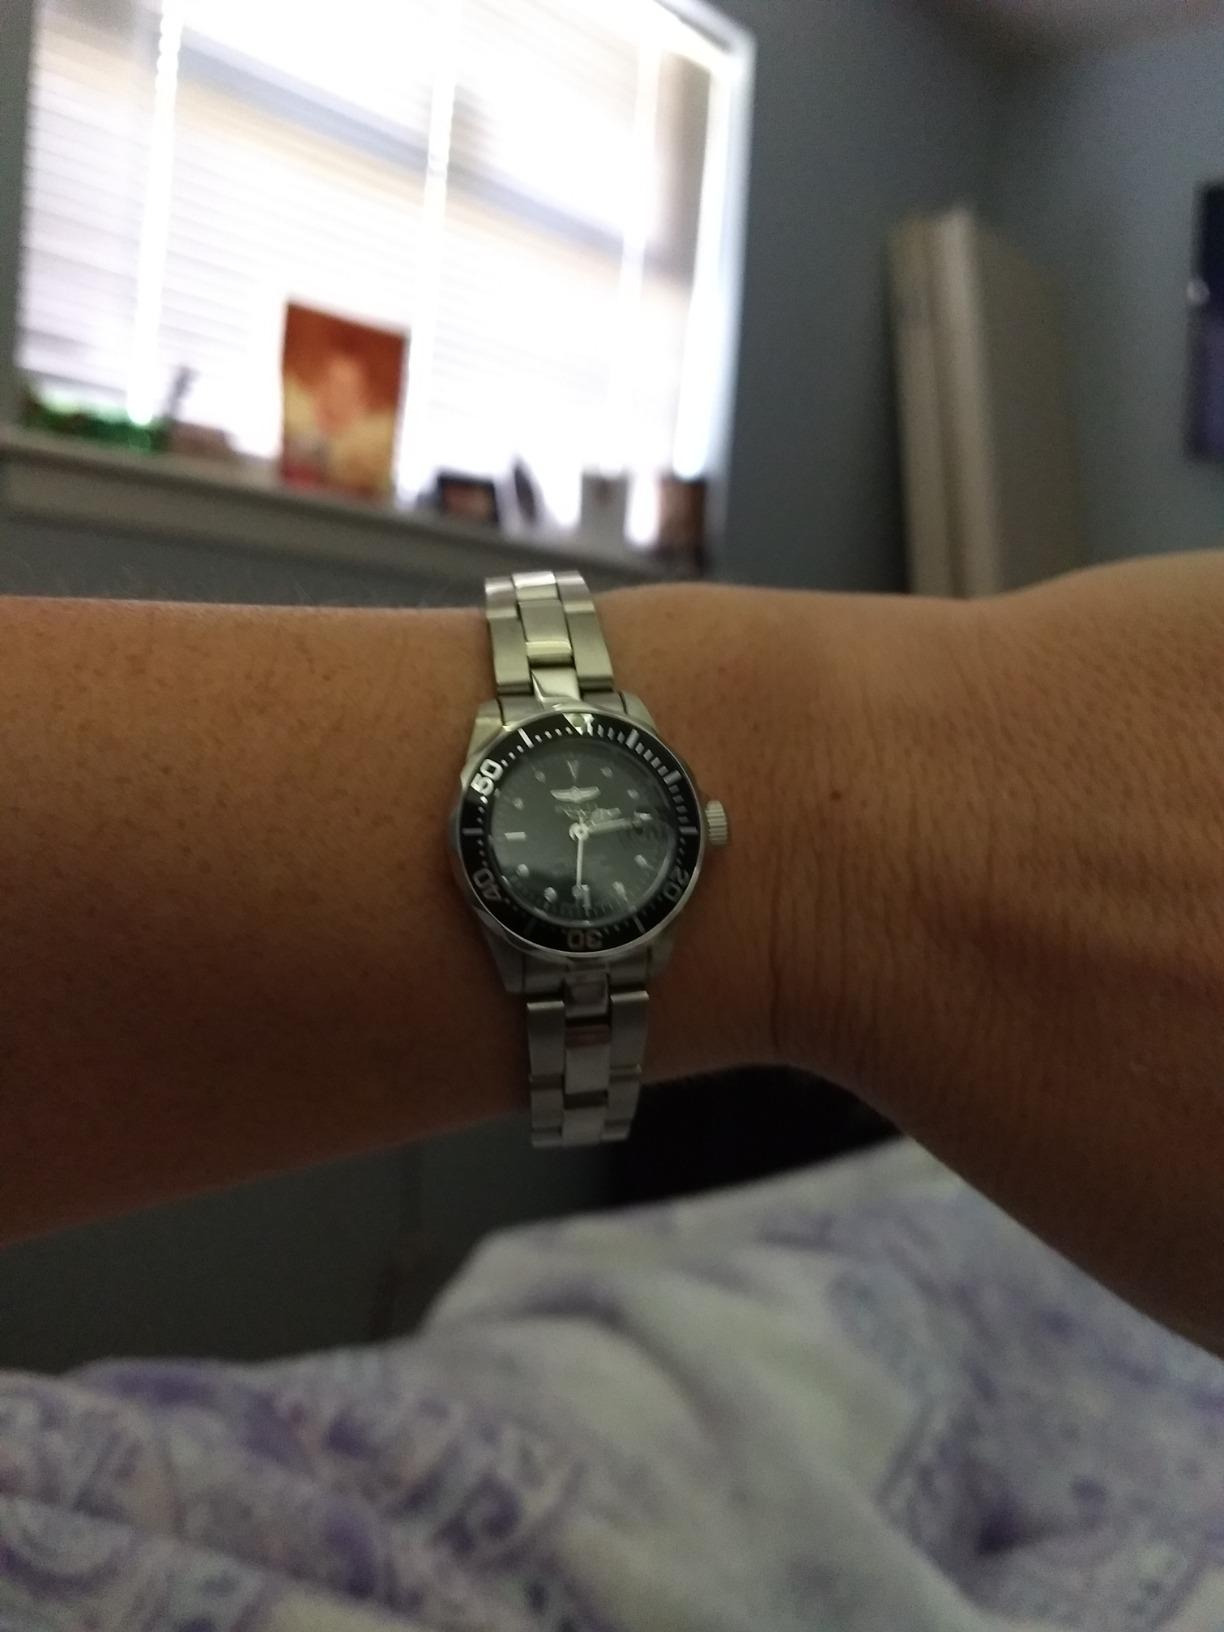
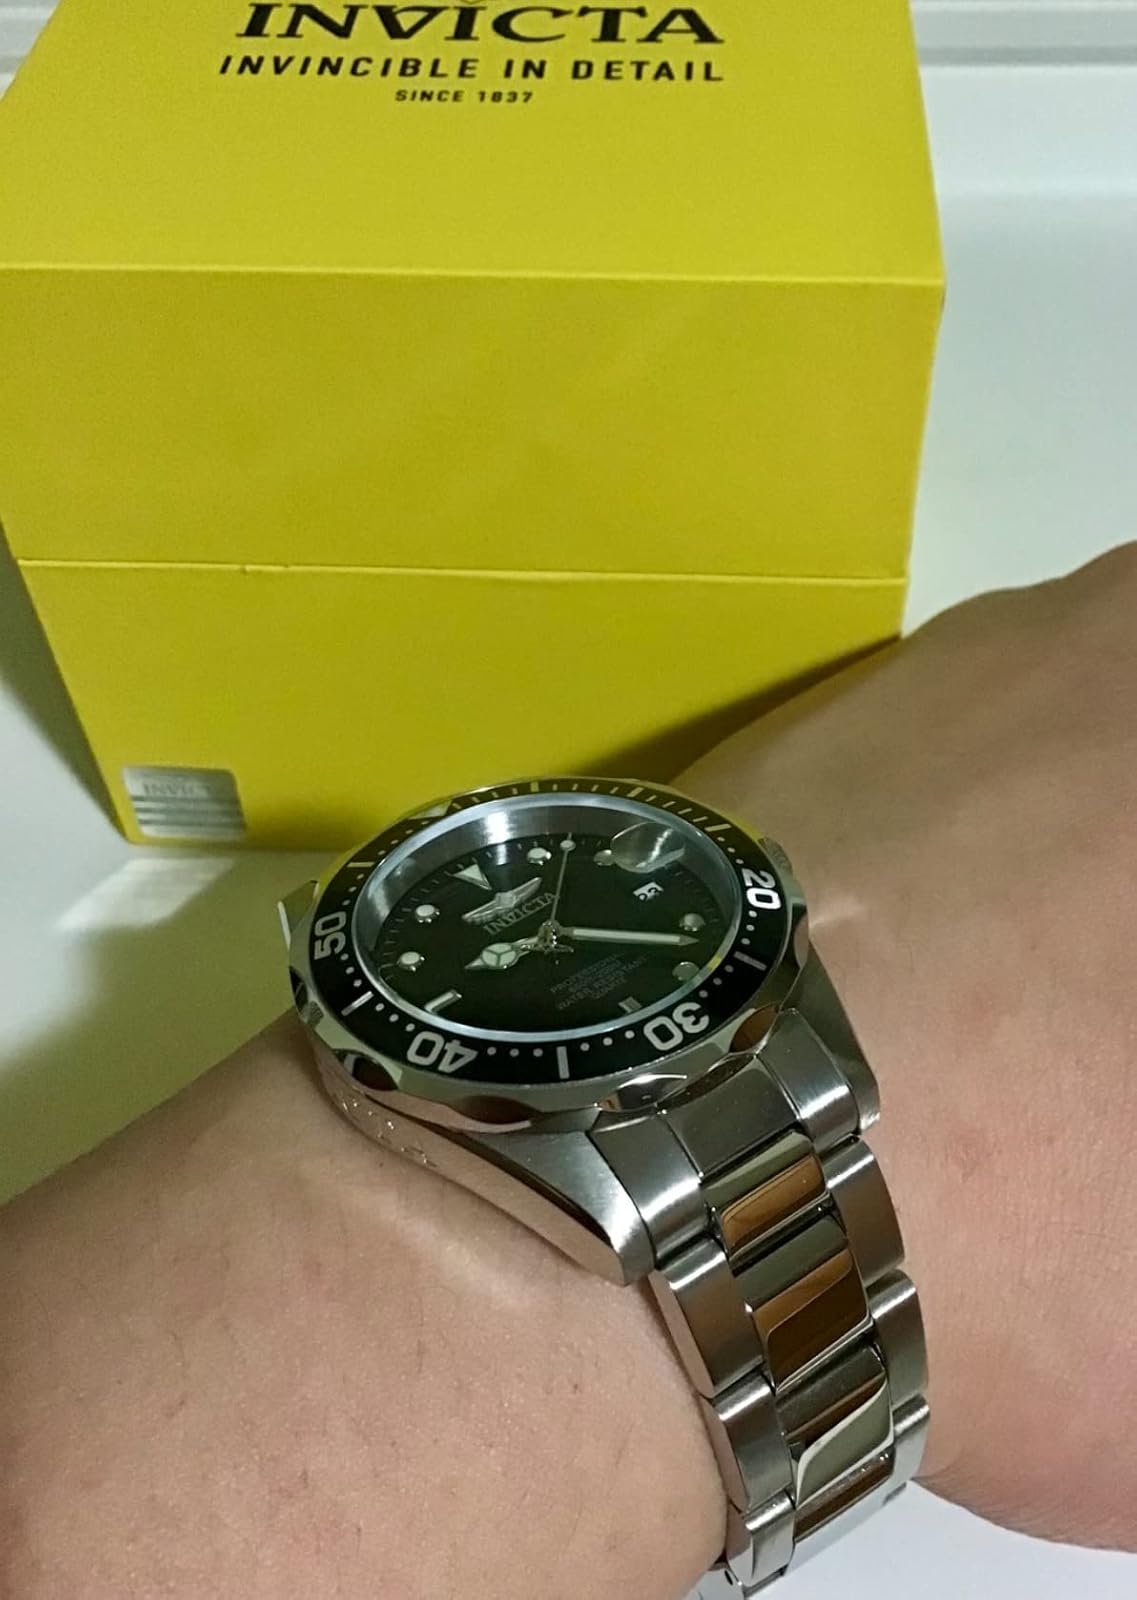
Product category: accessories_watch
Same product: yes